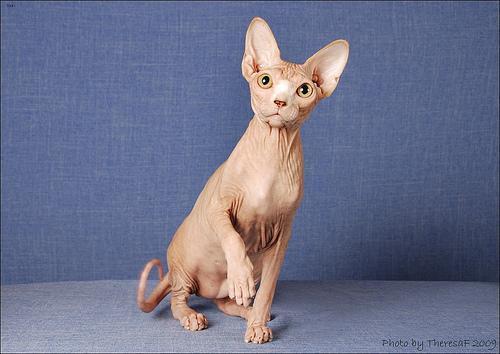
Sphynx